List of birds of Afghanistan

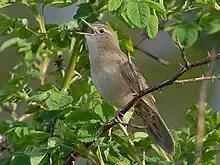

The penduline-tits are a group of small passerine birds related to the true tits. They are insectivores.